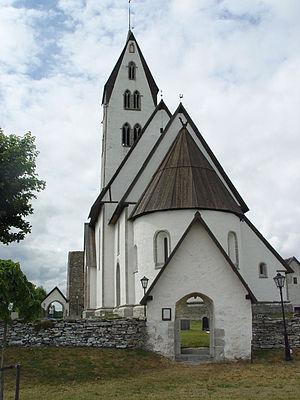
Gotland est une île de Suède située en mer Baltique. Il s'agît de la plus grande île du pays. Le Gotland est aussi le nom du comté et de la commune présente sur l'île.
Gothem est une paroisse et un petit village de l'est de l'île de Gotland en Suède. L'Église de Gothem est l'une des plus intéressantes des 92 églises médiévales de l'île.